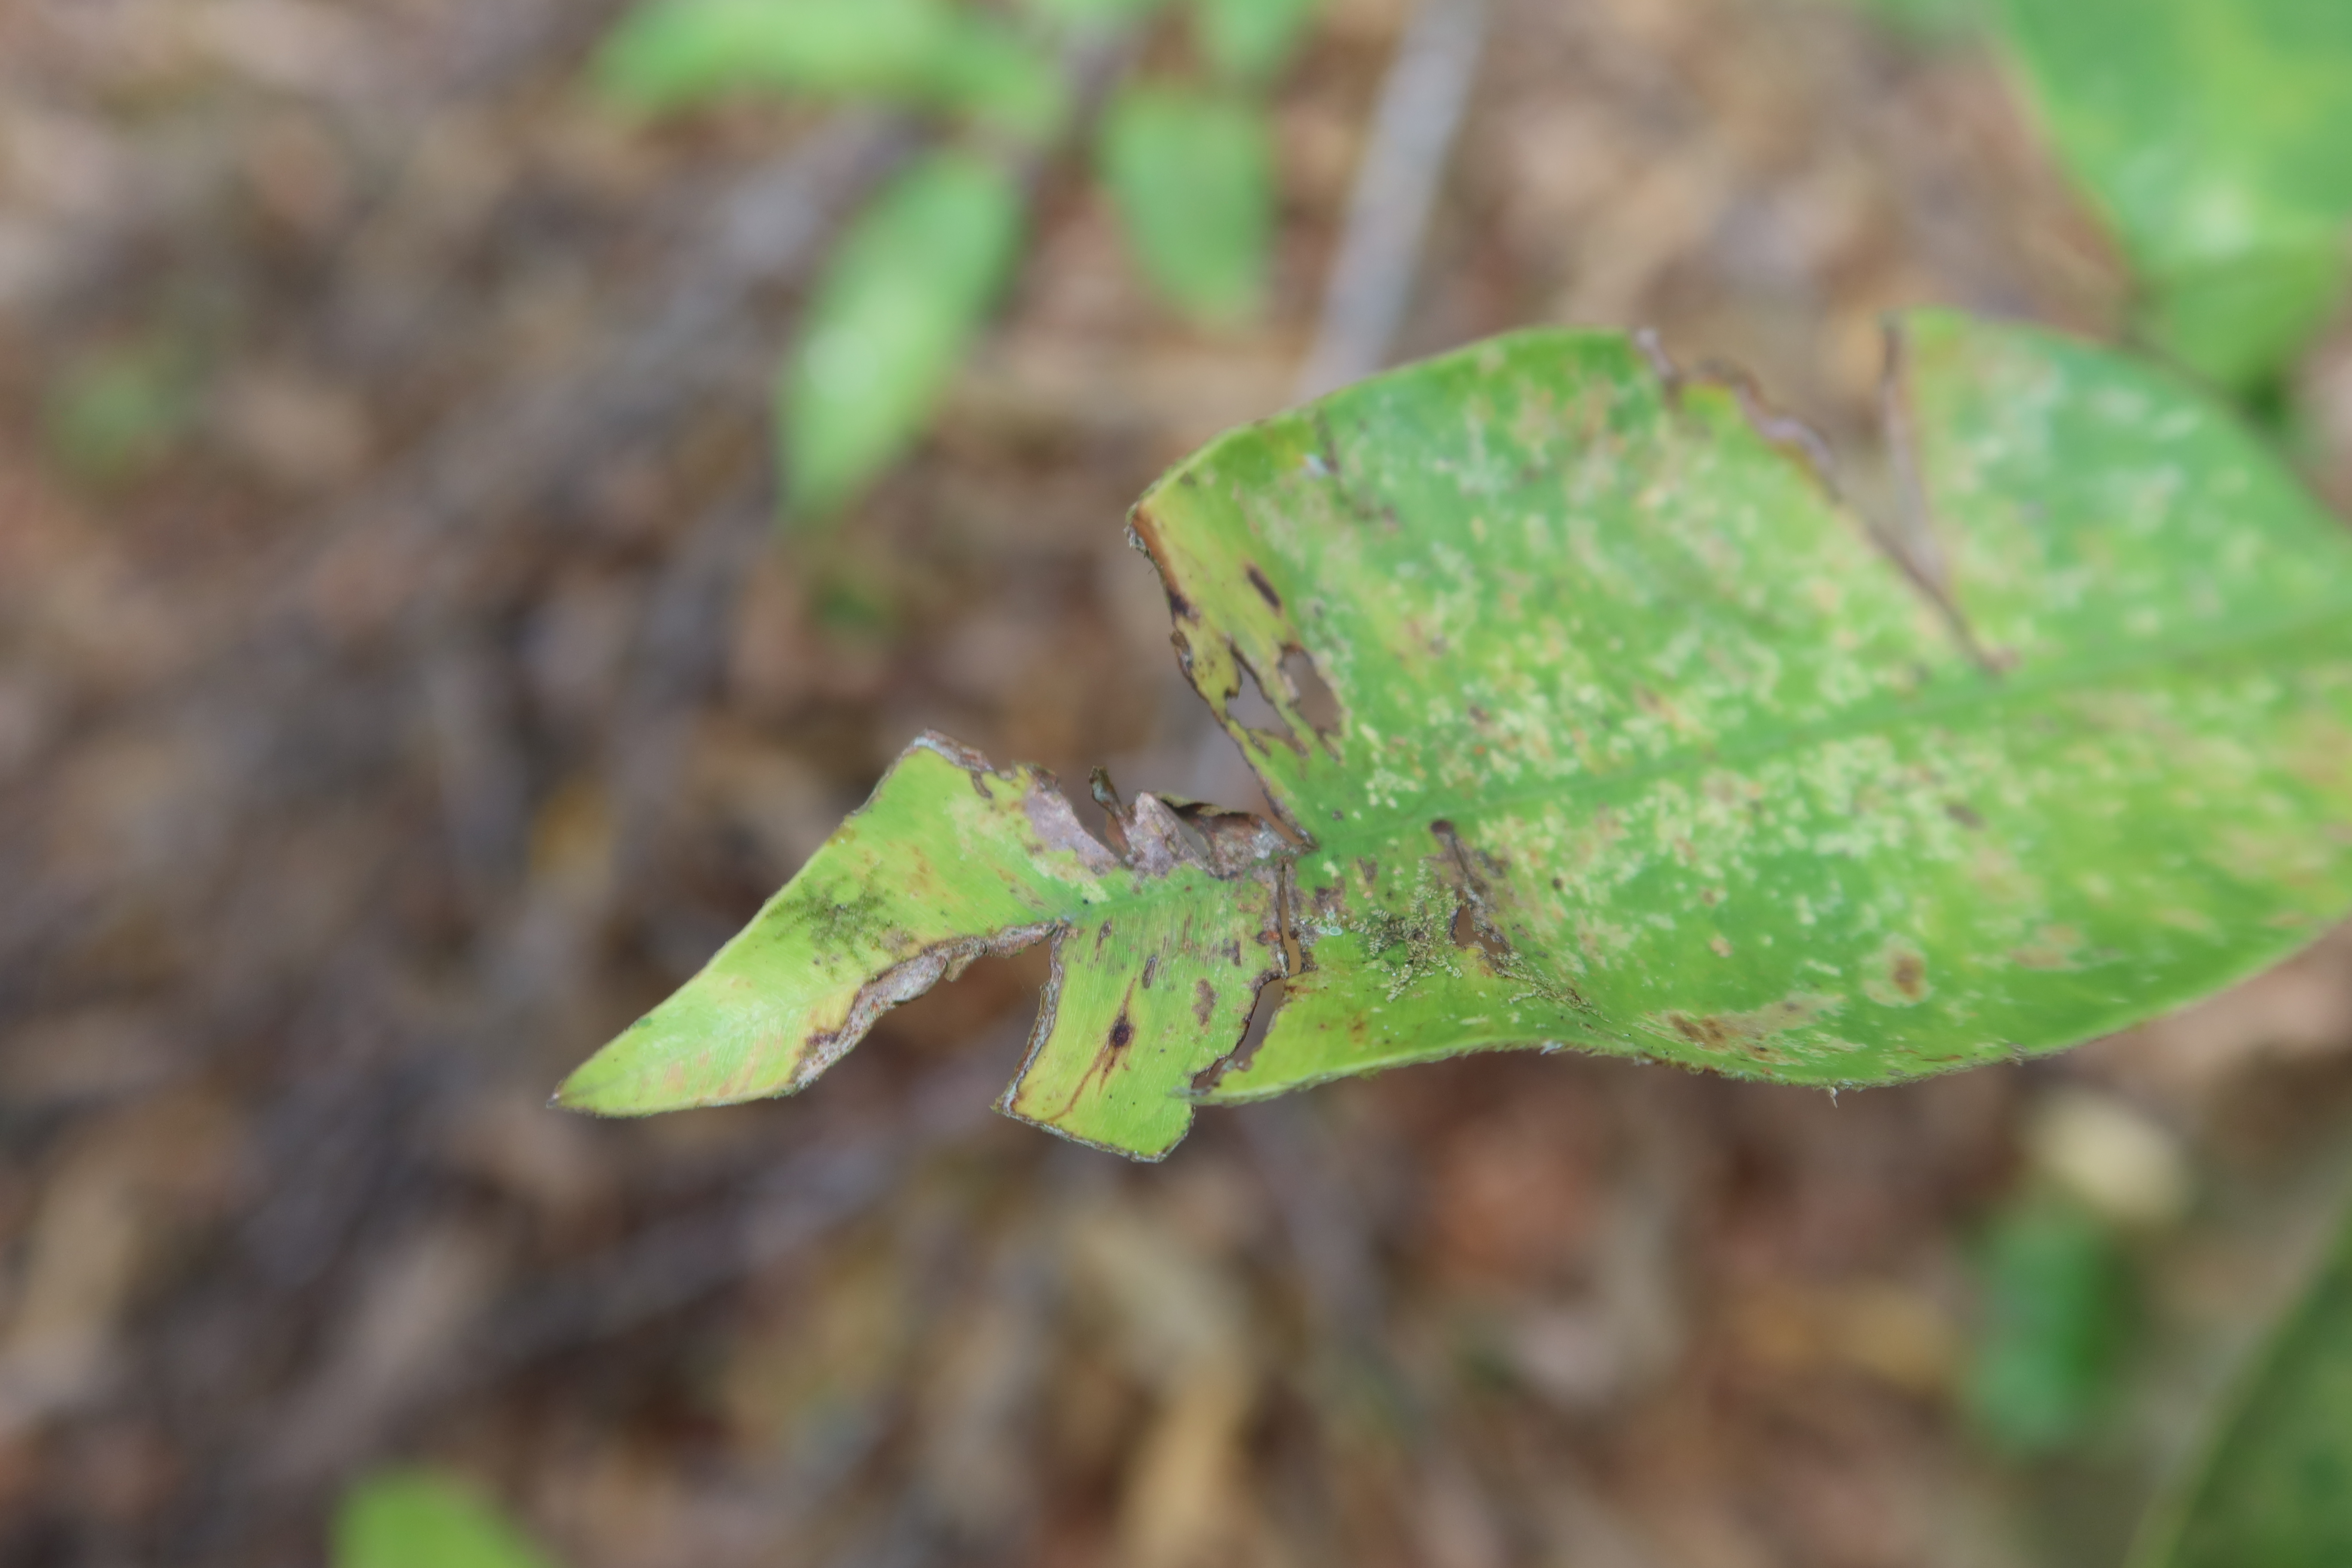
Label: Brown spots